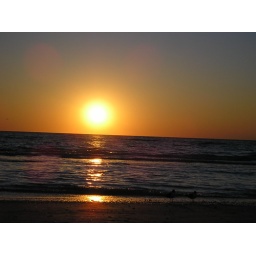
Being a bird by the ocean